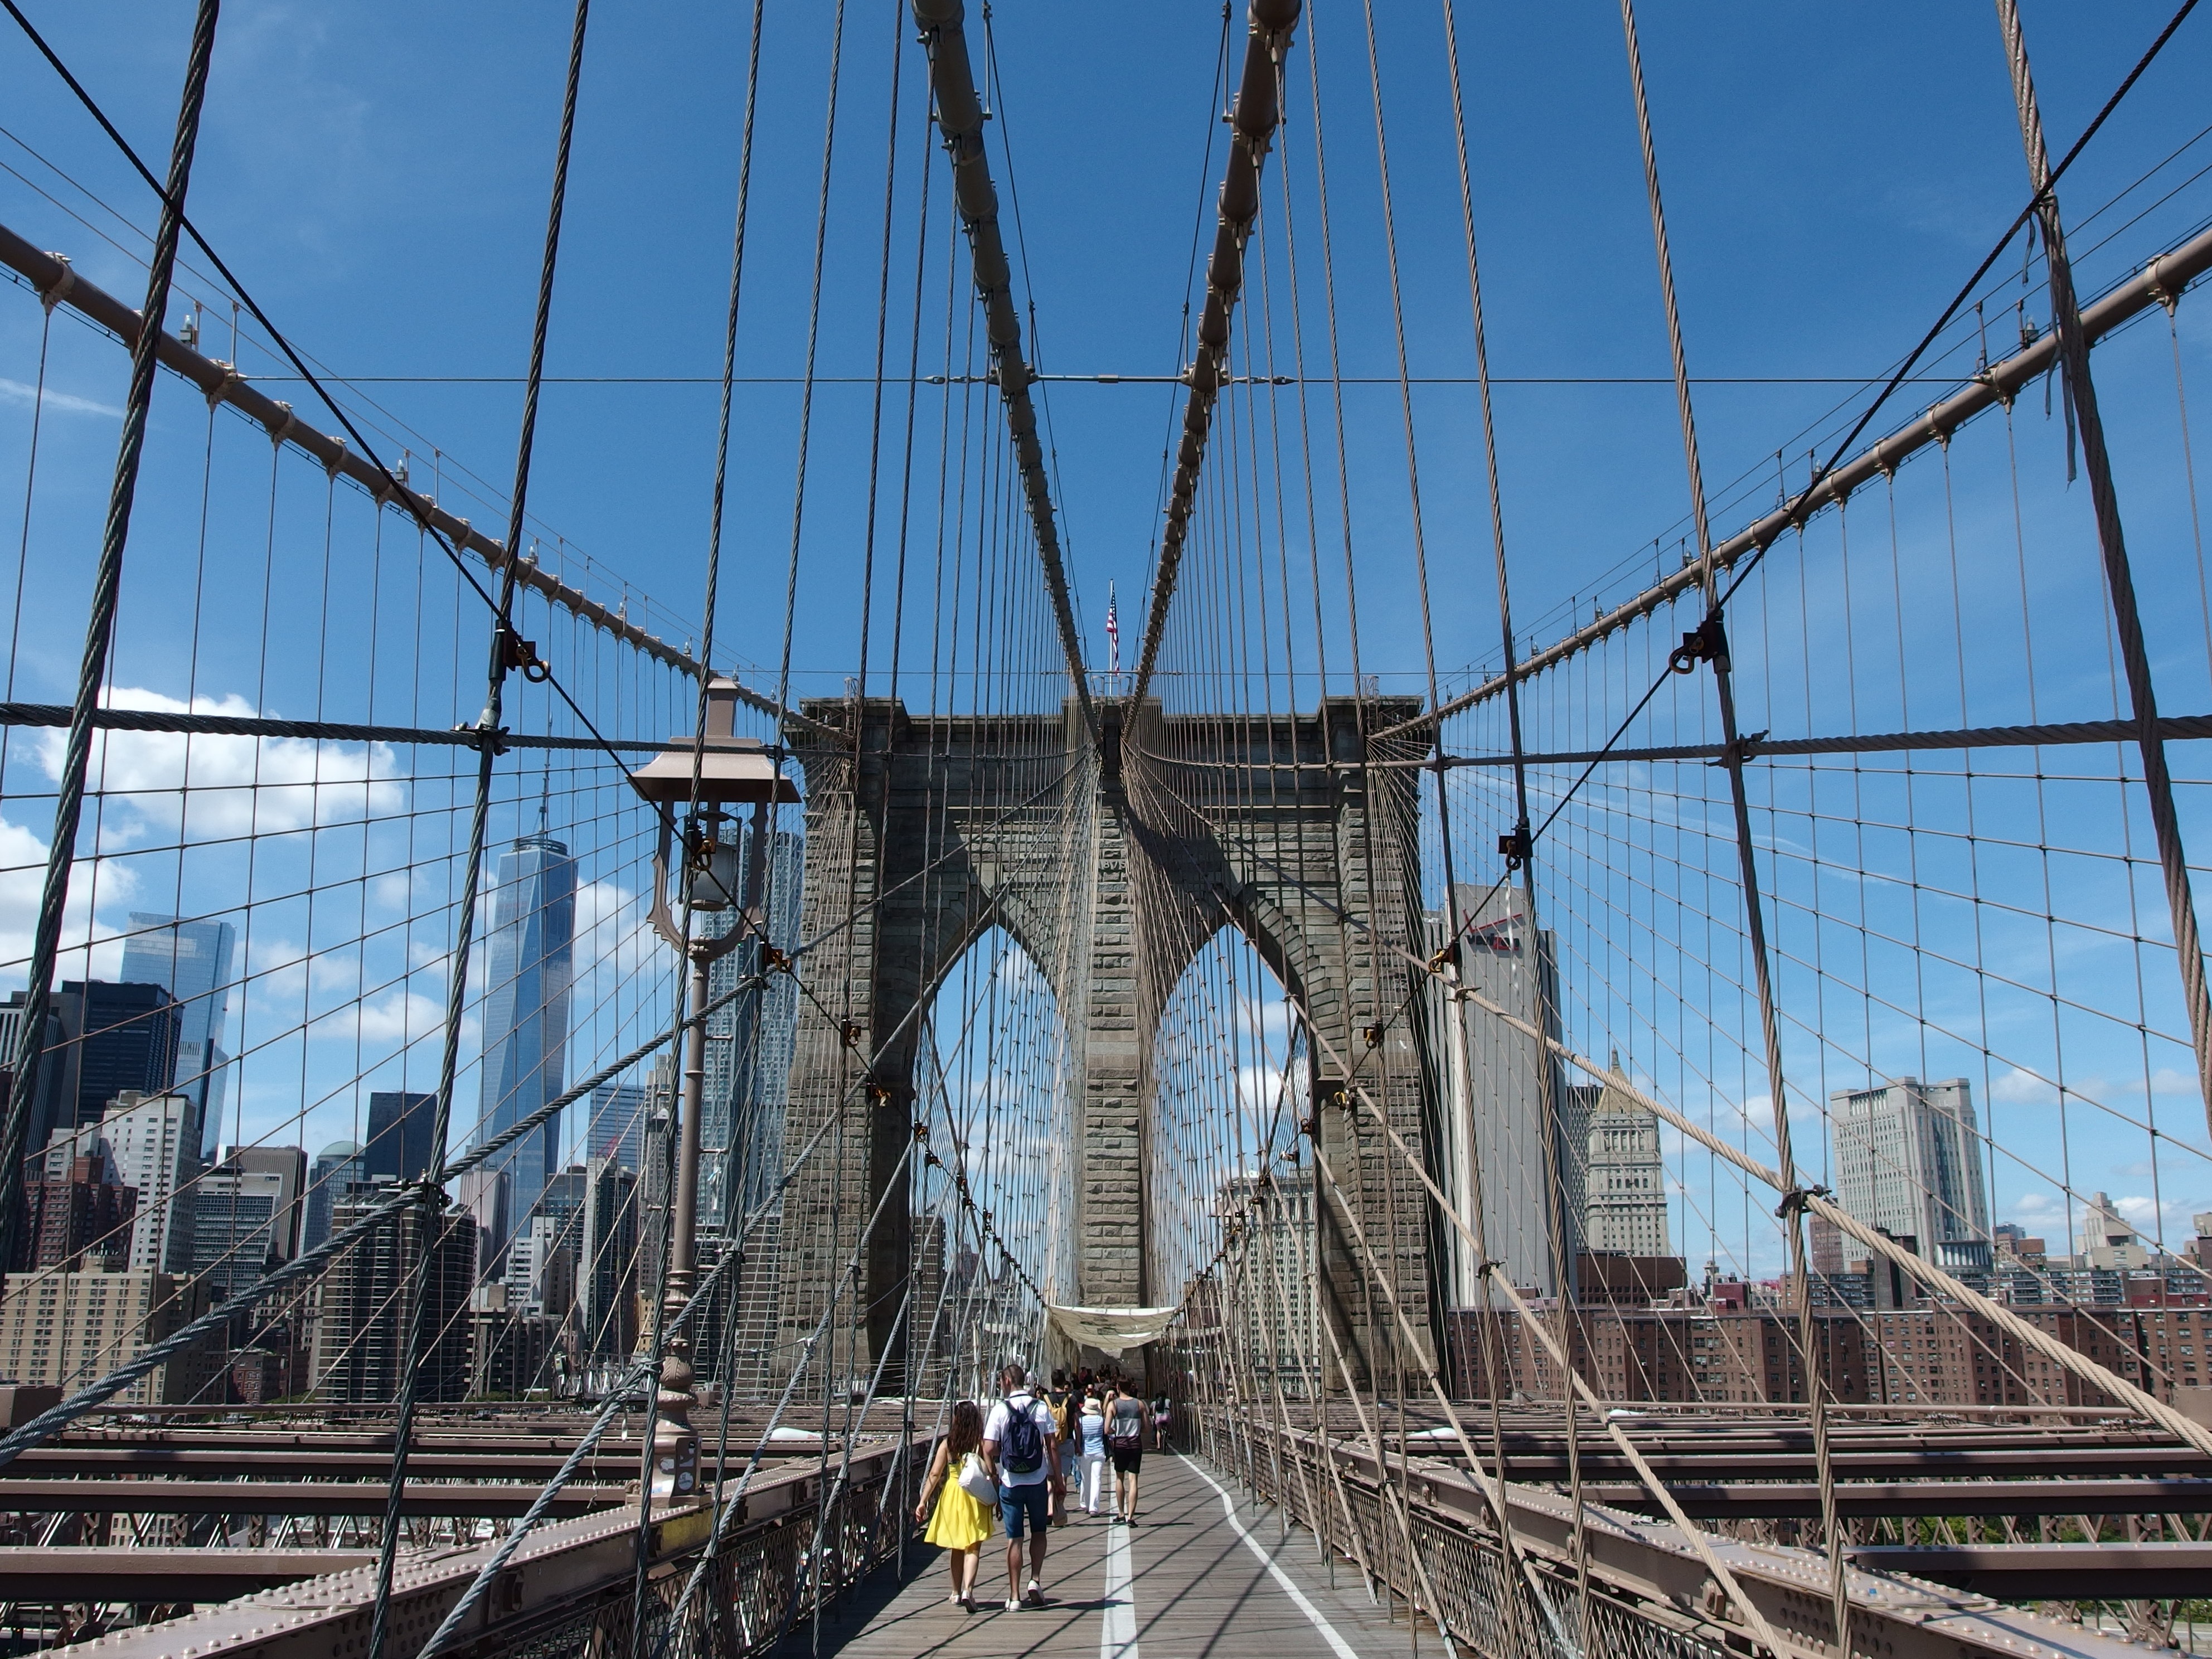
water, architecture, structure, track, bridge, city, river, overpass, monument, cityscape, suspension bridge, transport, vehicle, brooklyn bridge, mast, landmark, brooklyn, electricity, cables, strings, metropolis, cable stayed bridge, urban area, skyway, new yok, nonbuilding structure